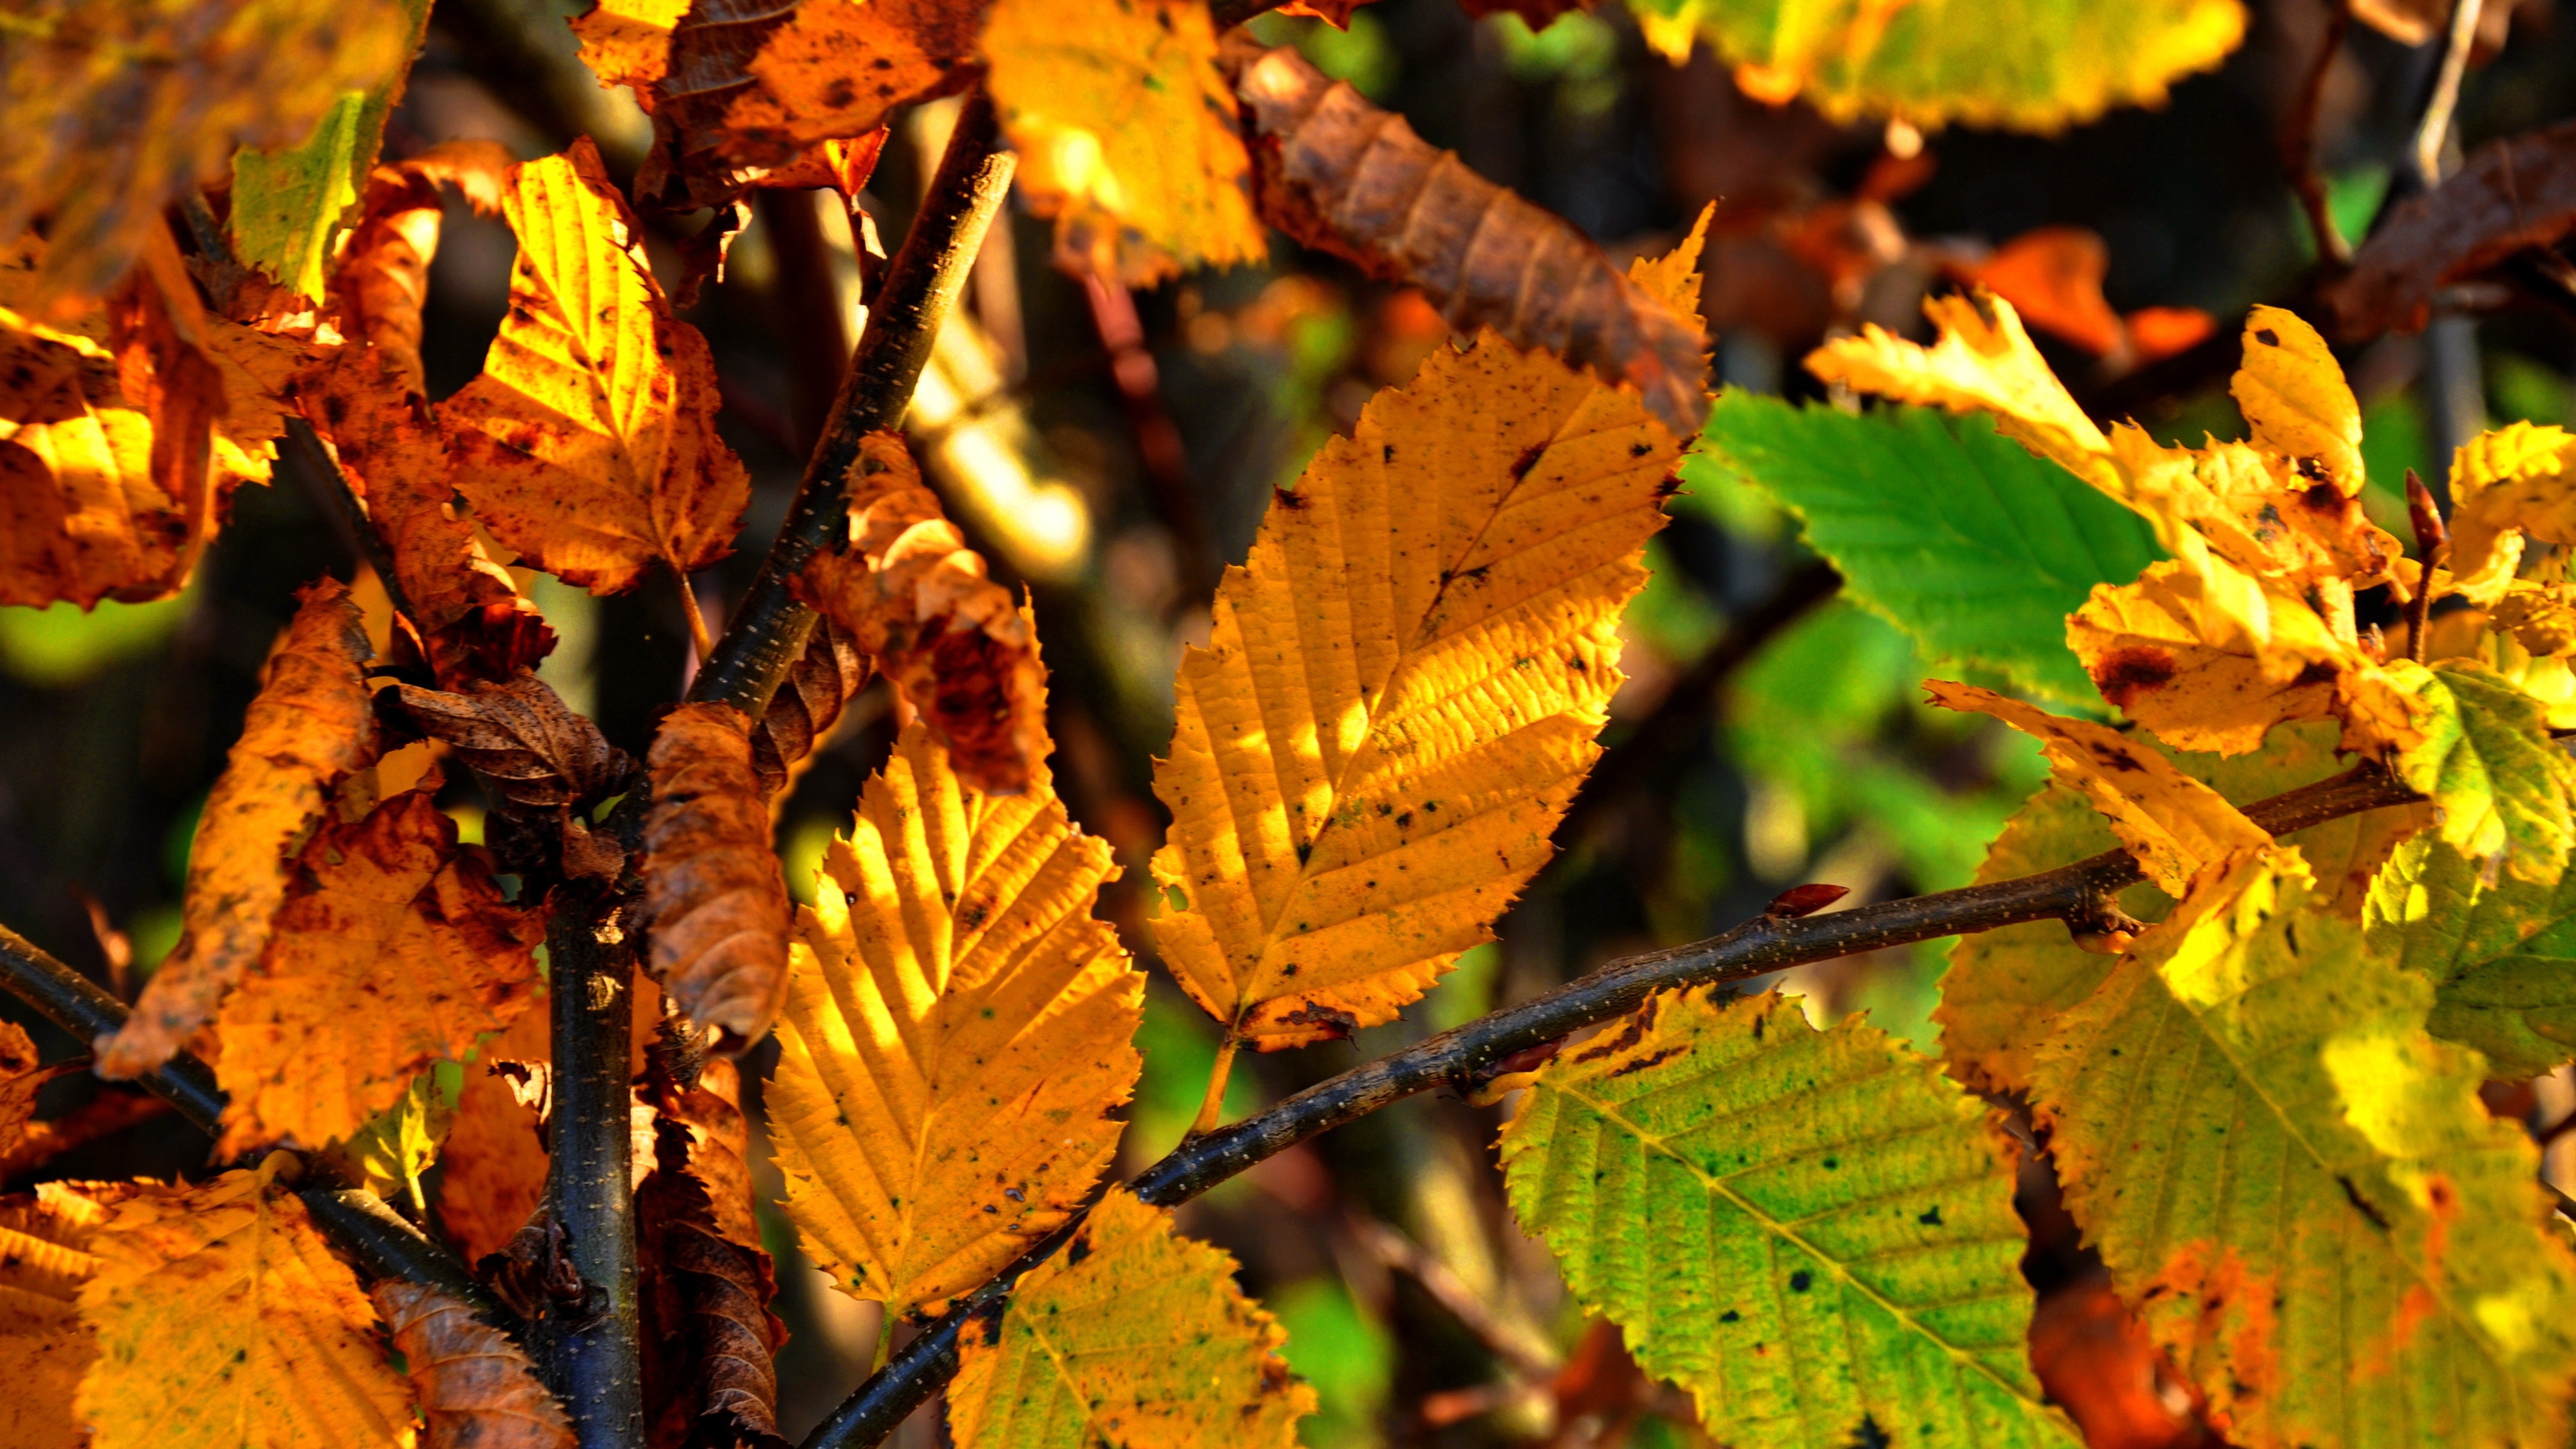
tree, nature, branch, plant, sunlight, leaf, flower, green, produce, autumn, yellow, agriculture, season, holidays, deciduous, flowering plant, woody plant, land plant